Abel Pintos

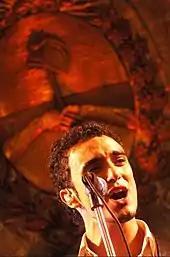
Abel Pintos singing at the Casa Rosada, 2007.

By the end of 2003, after a hiatus, Abel Pintos returned to the studio to record his own songs and exhibit his development as an artist in his own right. From April 2005, pianist Alfredo "Fredy" Hernández joined his touring and recording band line-up.